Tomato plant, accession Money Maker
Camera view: tilt-top (135 deg); turntable rotation: 300 degrees
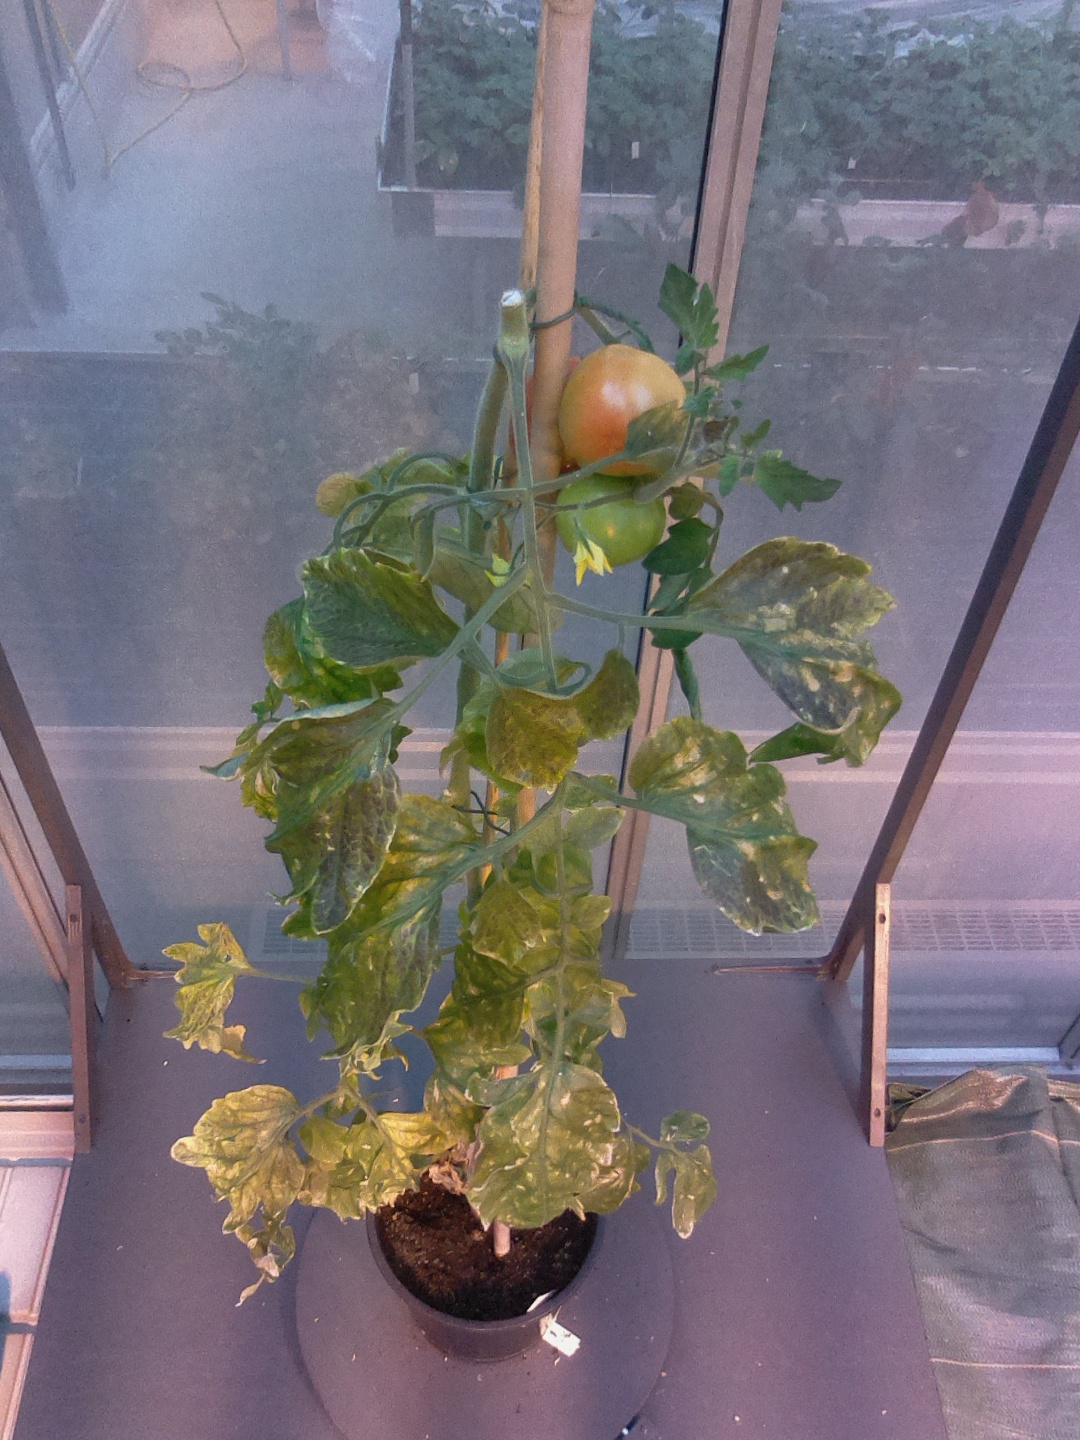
BBCH growth stage 80: fruits start showing typical ripe color (orange -> red)